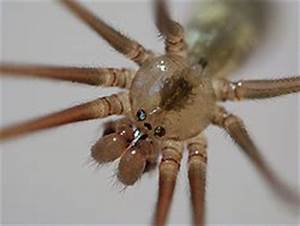
Label: spider